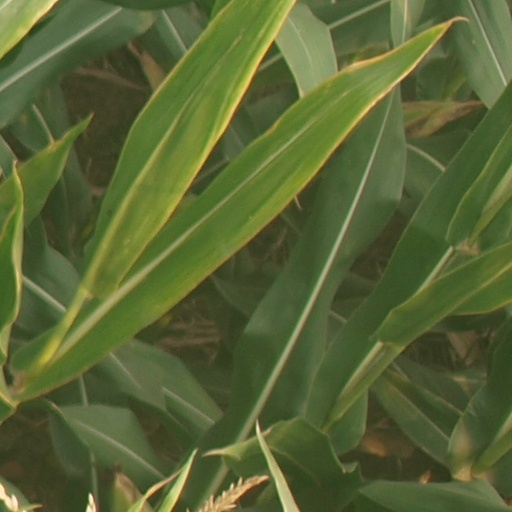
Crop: maize; corn